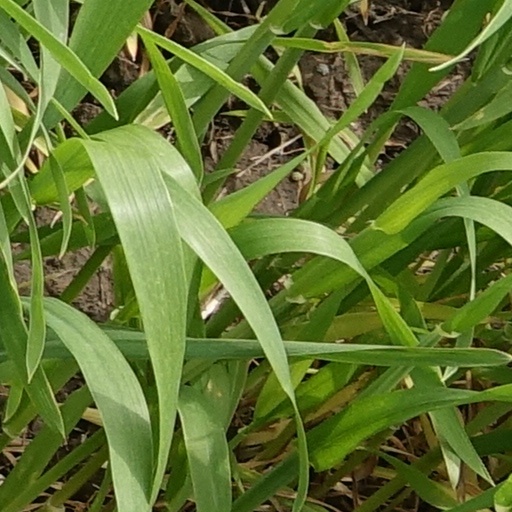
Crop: wheat